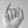
ASL letter: I